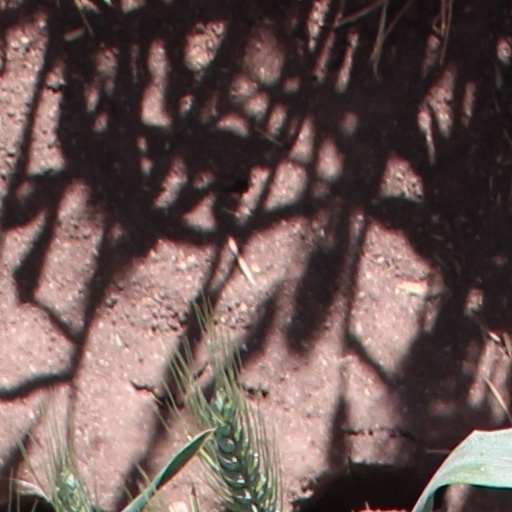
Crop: wheat